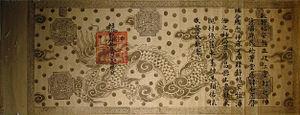
L'empereur Thiệu Trị du Annam, né Nguyễn Phúc Miên Tông, est le 3ᵉ souverain de la dynastie des Nguyễn.